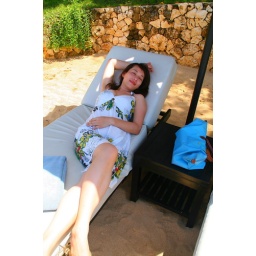
you could lie down and relax by the beach...and there's always someone serving you with the towel and iced water at bvlgari...